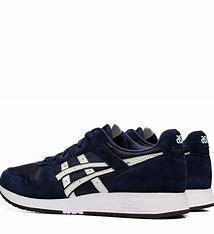
Brand: Asics
Model: Lyte Classic